Nicopolis ad Nestum

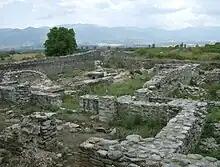

Nicopolis ad Nestum (Nikópolis hē perì Néston")" or Nicopolis ad Mestum, is a ruined Roman town in the province of Thracia (Thrace) near to the modern village of Garmen on the left bank of the Mesta river, in Garmen Municipality, Bulgaria. Although “ad Nestum” is the more commonly used alternative, “ad Mestum” (which is what appears, in Greek, on the coins of the city) is the correct form of the name during the Roman period.